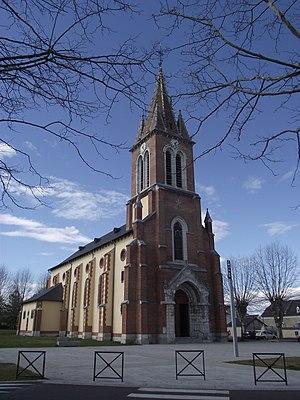
Laloubère est une commune française située dans le département des Hautes-Pyrénées, en région Occitanie.